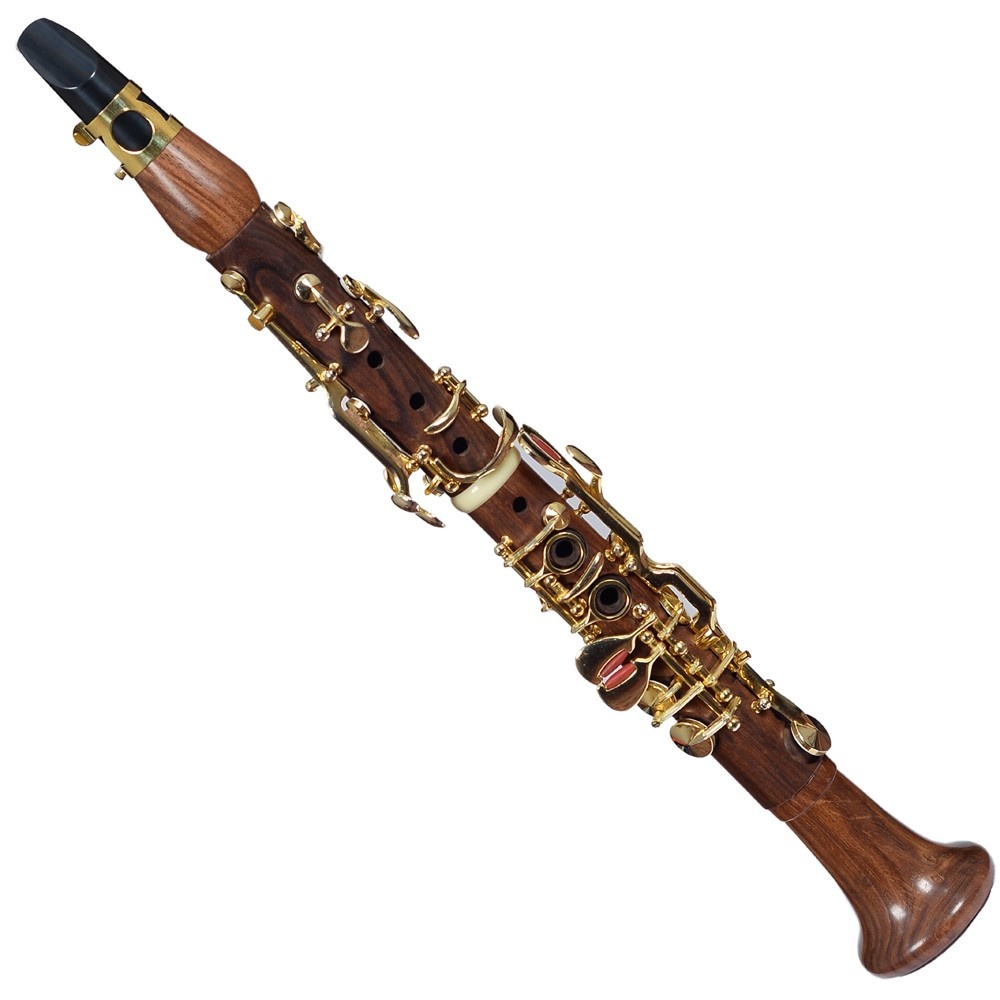
Eb Clarinet (Mib) Sopranino - German - Cocobolo Wood
This Hakam Din Eb clarinet Mib Klarnet Sopranino is in the Albert system of fingering, which is the German system associated with Turkish, Armenian, Kurd, Arab and countries from Balkan areas for ethnic folk and Jazz music . This Eb clarinet has 15 keys and 2 rings, it does not have 2 rings on the upper part. It is in the modern pitch (Low pitch) A=440 + A=442 The body is made of the Indian Cocobolo wood and the keys are Gold plated. It comes with 2 barrels, 1 extra reed, Cork grease, cleaning cloth, mouthpiece kit and a wooden case. Please note: Waiting time is 30 days for this clarinet.
Brand: Hakam Din
Category: Arts & Entertainment > Hobbies & Creative Arts > Musical Instruments > Woodwinds > Clarinets > Eb Clarinets